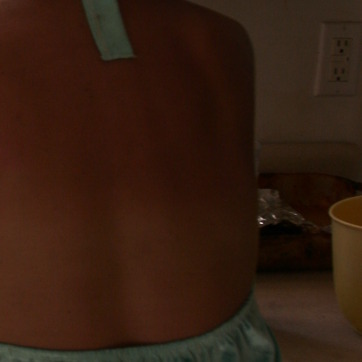
Material: skin